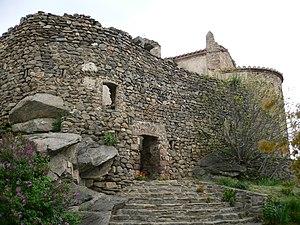
Située à proximité du Prieuré de MarcevolCatalà: Església de Santa Maria de les Grades, a Arboçols This building is inscrit au titre des Monuments Historiques. It is indexed in the Base Mérimée, a database of architectural heritage maintained by the French Ministry of Culture,
L'église Notre-Dame des Escaliers de Marcevol ou église Sainte-Marie-des-Grades de Marcevol est une église romane située à Arboussols, dans le département français des Pyrénées-Orientales en région Occitanie.
Cet article recense les monuments historiques des Pyrénées-Orientales, en France.